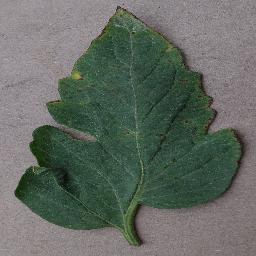
Label: Tomato___Bacterial_spot